Angela Danadjieva

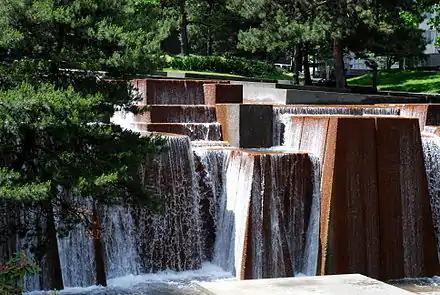
Keller Fountain Park in Portland, Oregon

In 1965, while Danadjieva was at the École des Beaux-Arts, she and Ivan Tzvetin won first prize in an international design competition for the San Francisco Civic Center Plaza. While the project was never built, this brought Danadjieva to the United States. She met Lawrence Halprin soon after, and joined his firm Halprin and Associates as a project designer. There, from 1967 to 1976, she led more than twenty urban design and city-planning projects with the firm, including the Washington State Capitol in Olympia, the Jewish Home of San Francisco, and the Virginia Museum of Fine Arts in Richmond. Notably, she was lead designer on the Ira Keller Fountain Park in Portland, Oregon, and Freeway Park in Seattle, Washington.